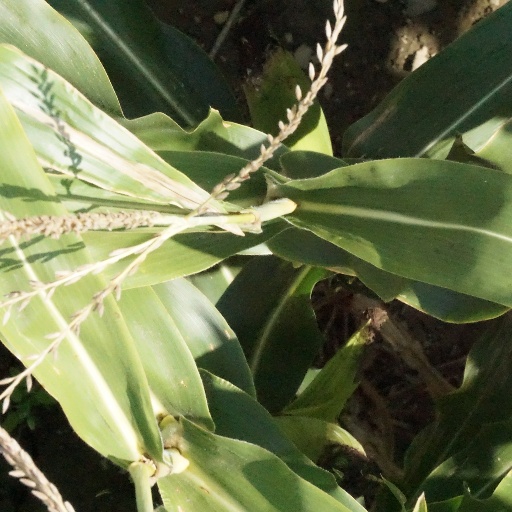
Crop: maize; corn